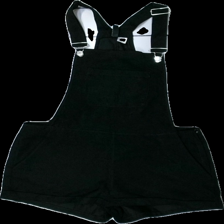
View: front
Type: Dress
Category: Ladies
Brand: H&M
Brand text on label: Devided
Colors: Black
Material: 100% polyester
Cut: Cropped
Size: 40
Season: All
Smell: Minor
Price range: 100-150
Recommended usage: Reuse
Description: Black soft overalls